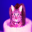
Label: cat